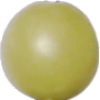
Label: Grape White 2